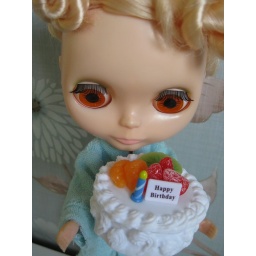
&amp;quot; Concentrate, just concentrate and get this cake to the table in one piece!!!!!&amp;quot;